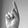
ASL letter: K